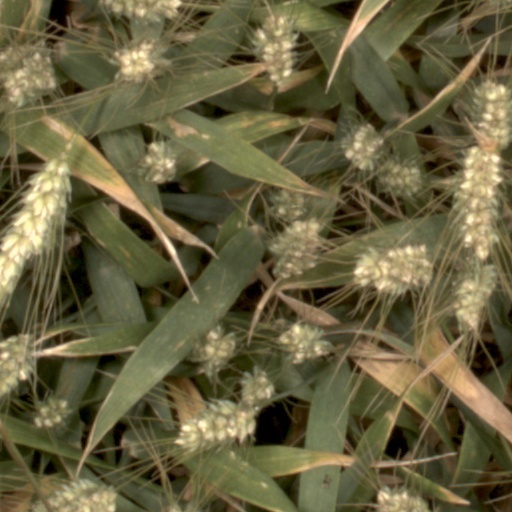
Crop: wheat